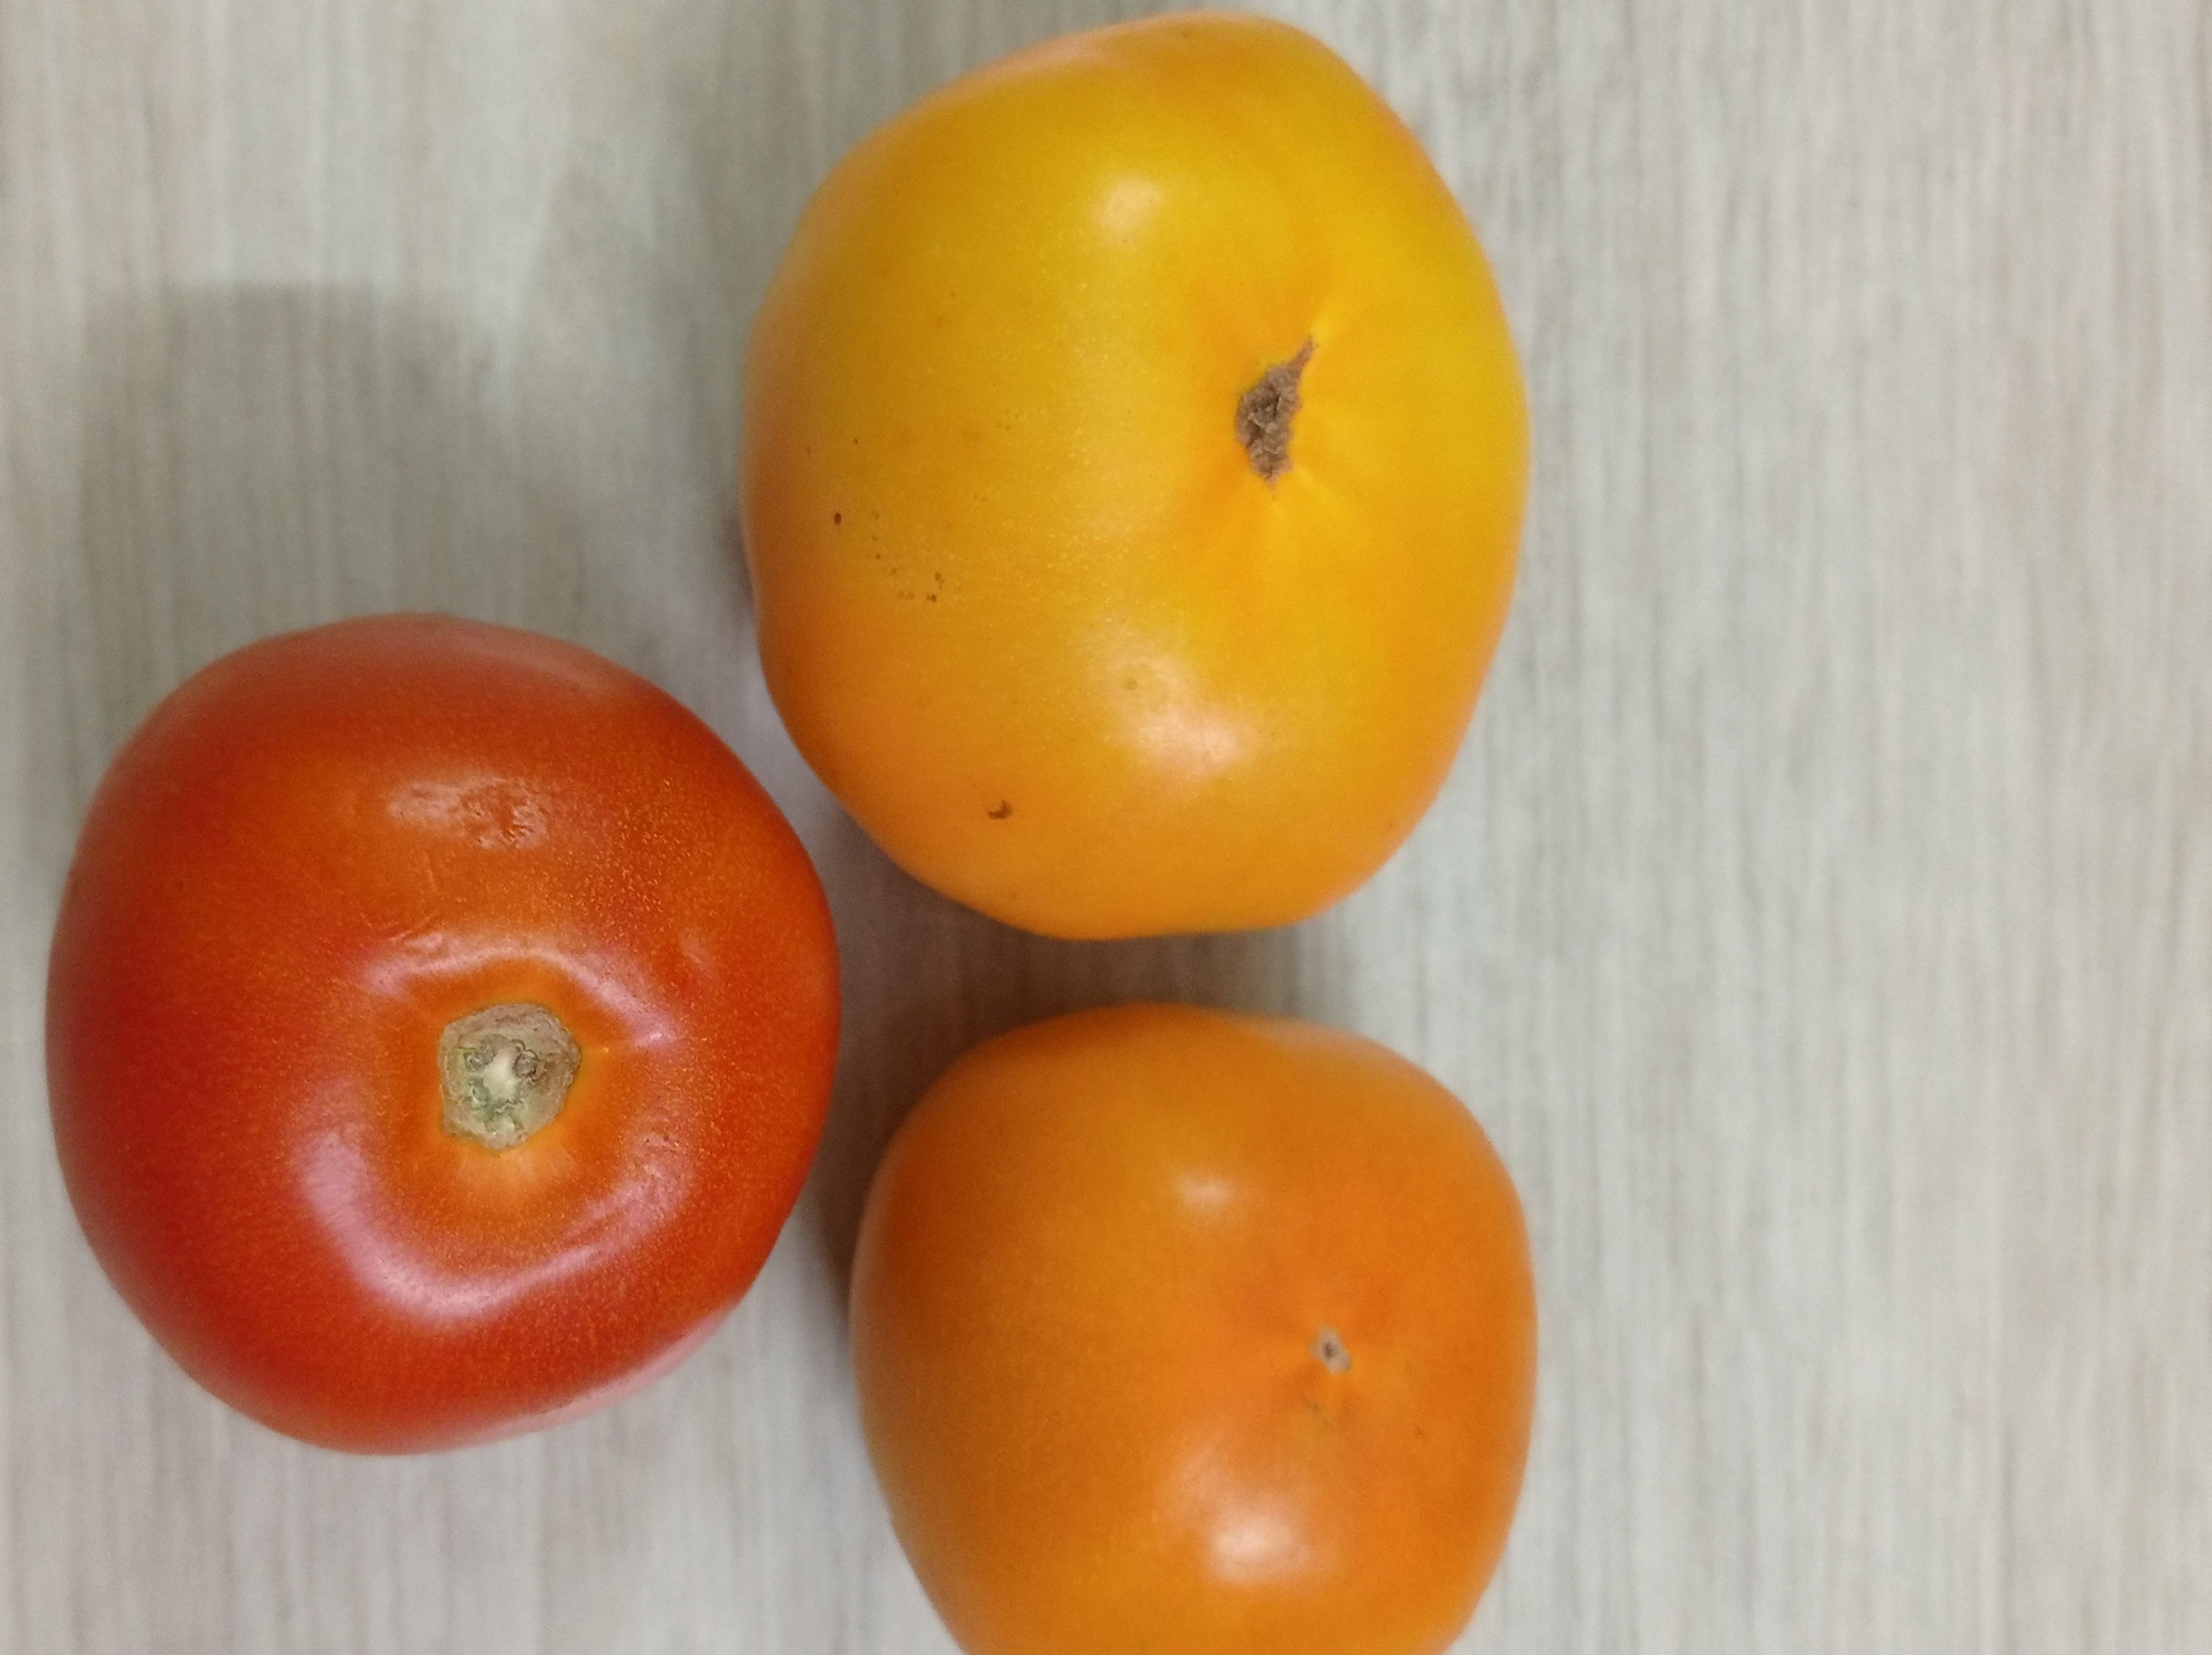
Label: Fresh